Rani Annadurai

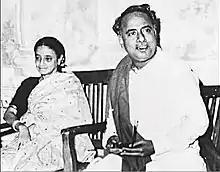

Rani married C N Annadurai in 1930, while Annadurai was a student in Pachaiyappa's College, Chennai. They had a traditional Hindu style marriage.